Fine Gael

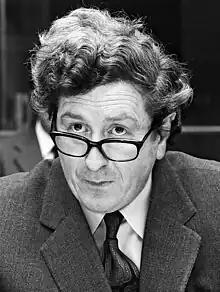
Garret FitzGerald is credited as having had a liberalising effect on the party in the 1980s

Fine Gael remained out of government and at a low ebb for a prolonged period until the aftermath of the 1948 general election, which saw the party form a grand coalition with several other parties in order to oust Fianna Fáil and place Fine Gael member John A. Costello as Taoiseach. The coalition was short-lived but revived again between 1954 and 1957. However, following this stint Fine Gael returned to opposition for 16 years. The party went through a period of soul-searching during the 1960s, in which a new generation of Fine Gael politicians led by Declan Costello sought to revitalise Fine Gael with new ideas. In what has later been hailed as a landmark moment in Fine Gael history, Costello proposed moving the party to the left in a social democratic direction with a document entitled "Towards a Just Society". The document was adopted as the basis for the party's manifesto for the 1965 general election; however, when the party failed to make headway at the polls the momentum behind the Just Society document wilted and faded.